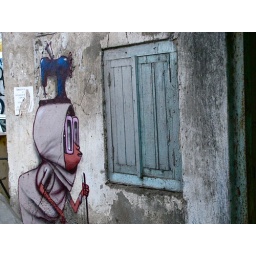
New street art spotted in Chapel Road, Bandra